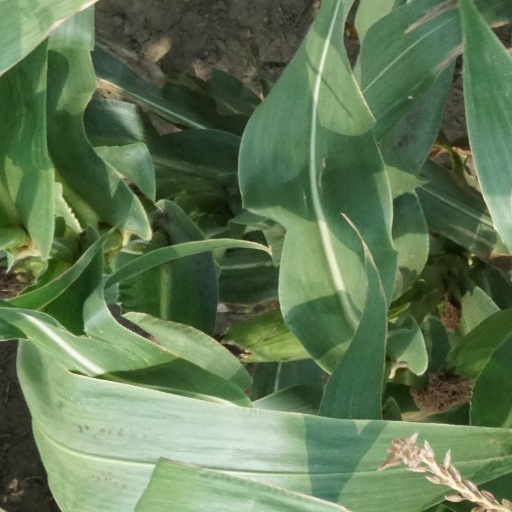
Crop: maize; corn